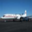
Label: airplane